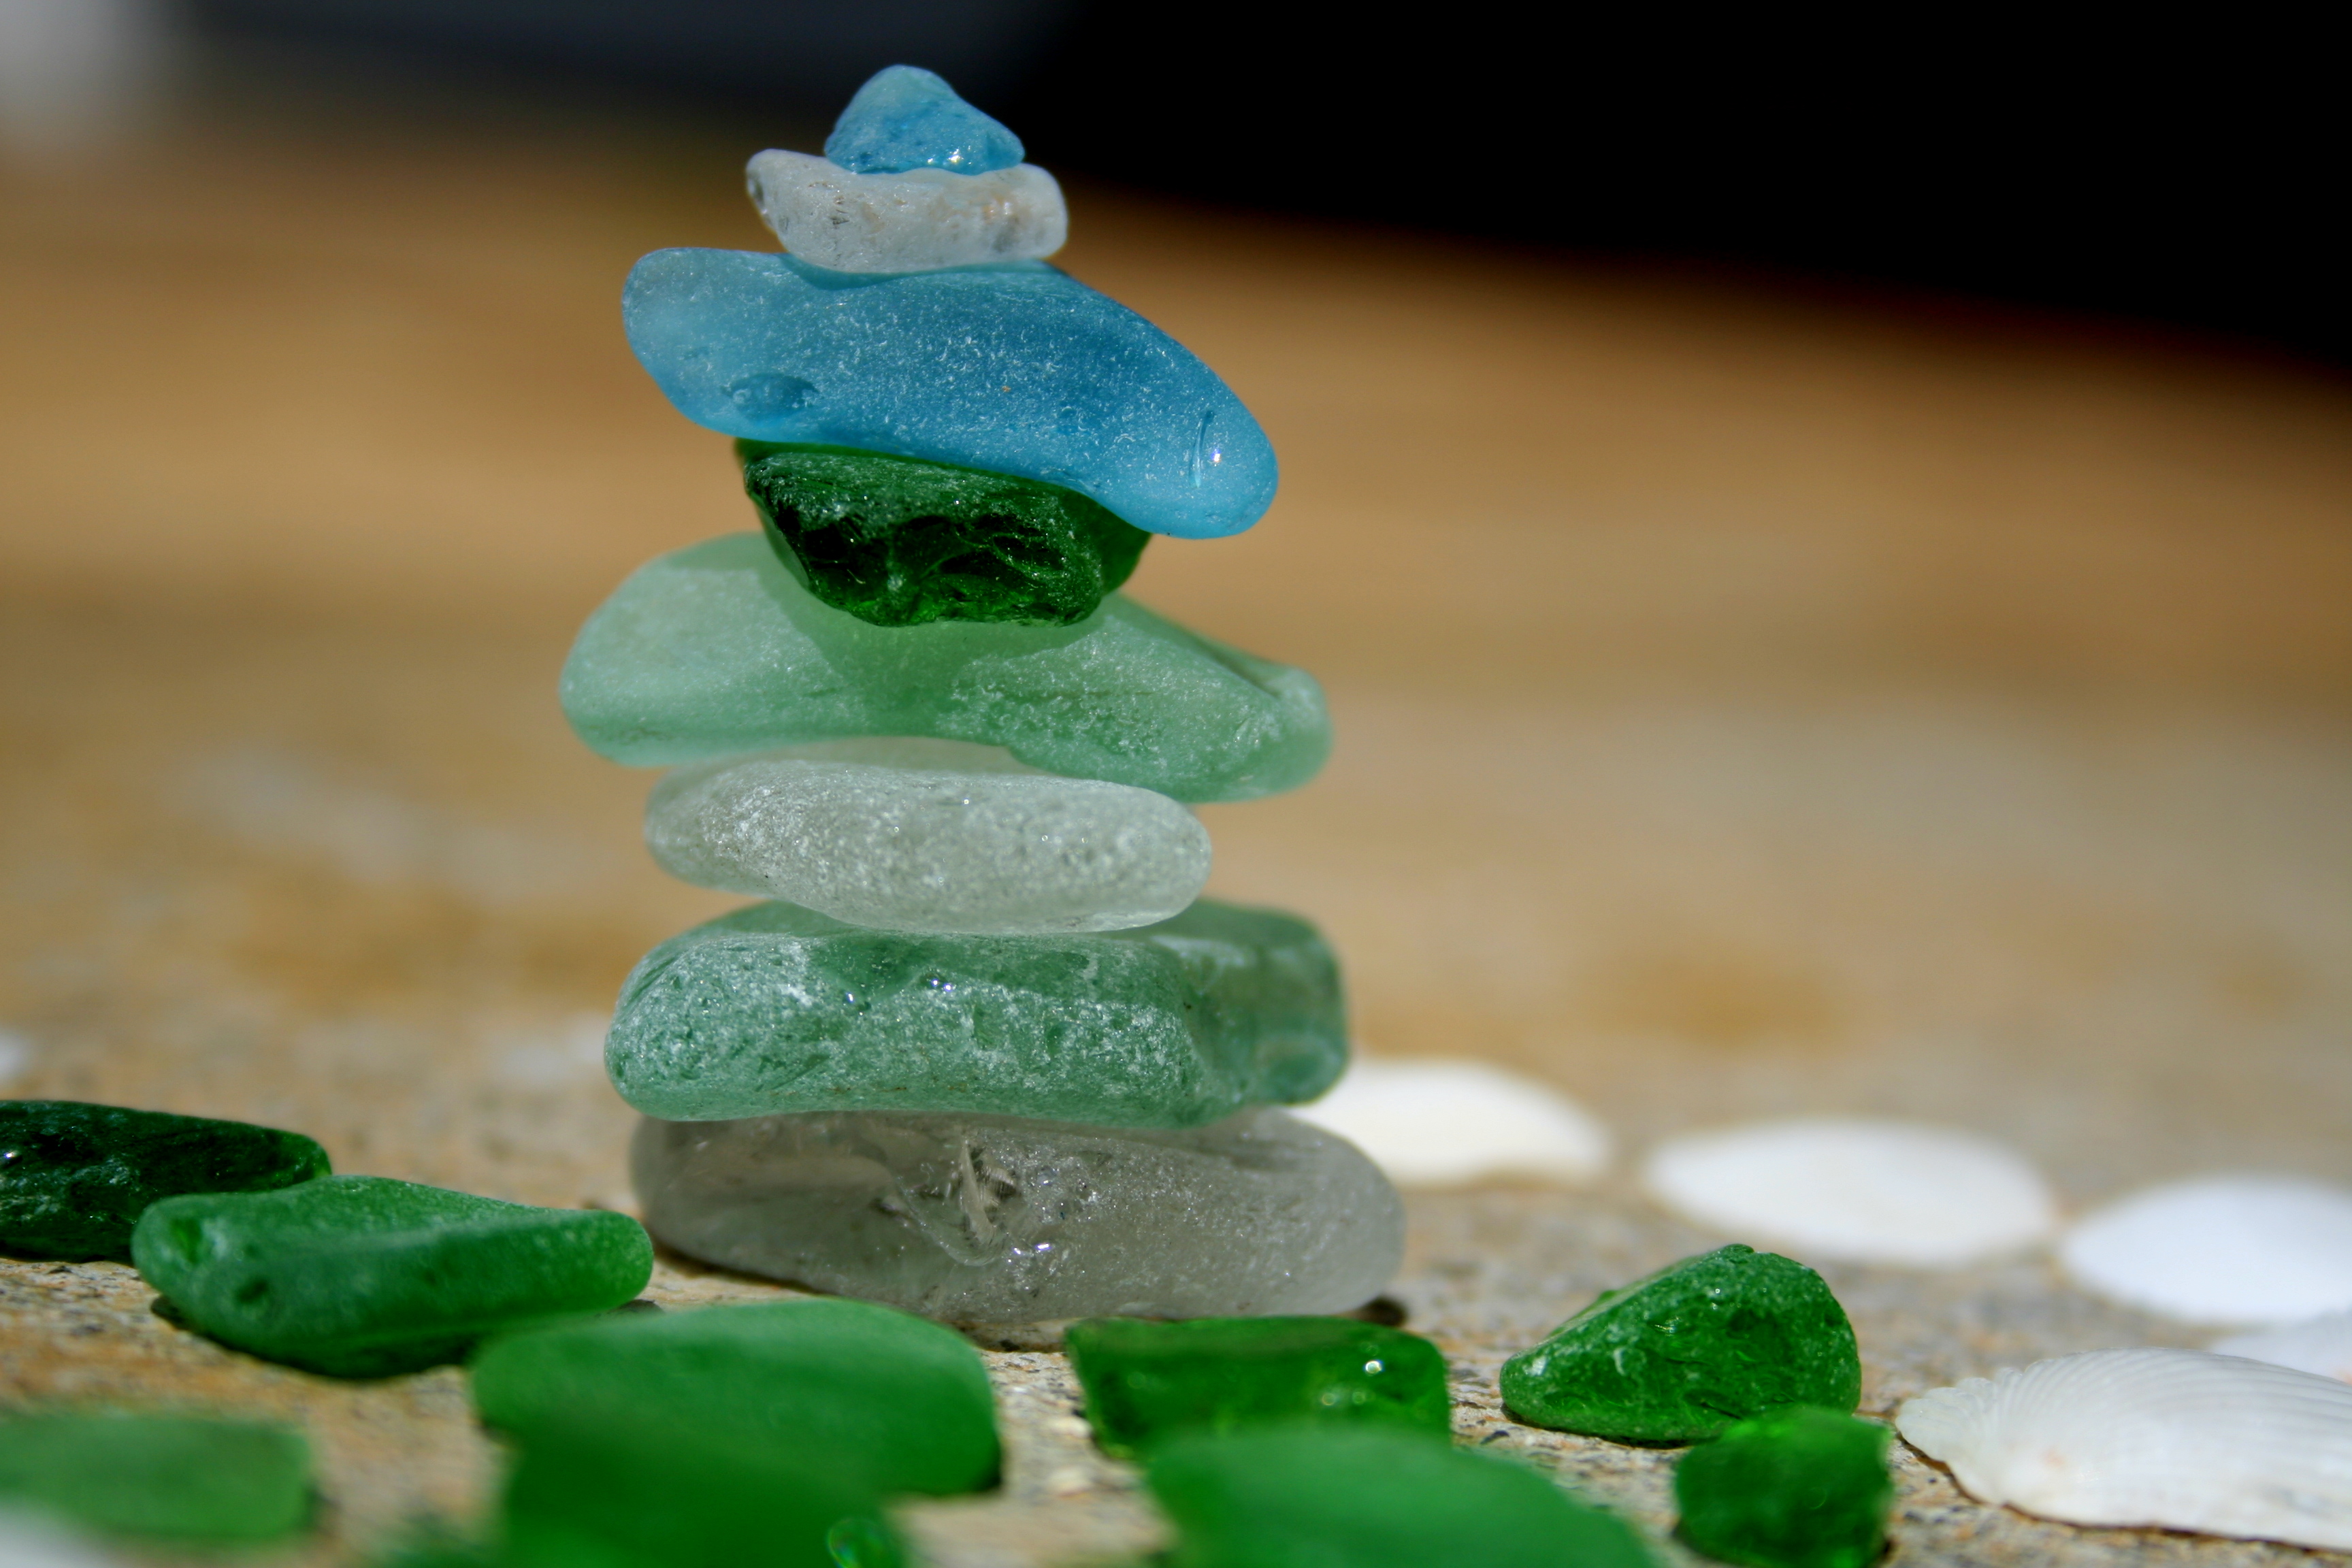
liquid, glass, sweetness, circle, close up, font, confectionery, chemical compound, fashion accessory, natural material, wood, macro photography, balance, symbol, hard candy, rock, Transparent material, mixture, still life photography, art, dessert